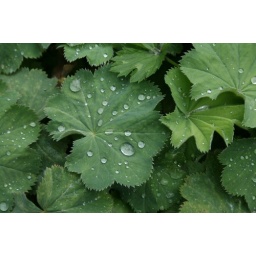
Raindrops on the leaves of a plant in the grounds of Beatrix Potter's house in the Lake District